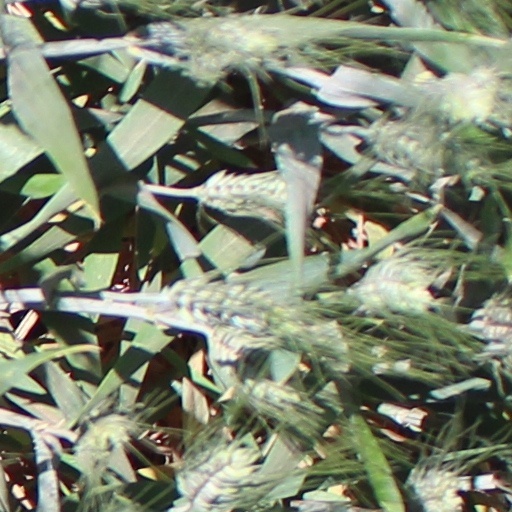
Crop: wheat